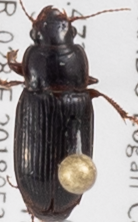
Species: Harpalus desertus
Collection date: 2018-05-31
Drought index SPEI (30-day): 0.726
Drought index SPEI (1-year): -0.748
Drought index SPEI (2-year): -0.284